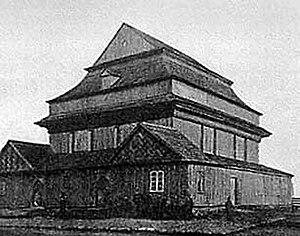
Skidziel ou Skidal ou Skidel est une ville de la voblast de Hrodna ou oblast de Grodno, en Biélorussie. Sa population s'élevait à 10 554 habitants en 2015.